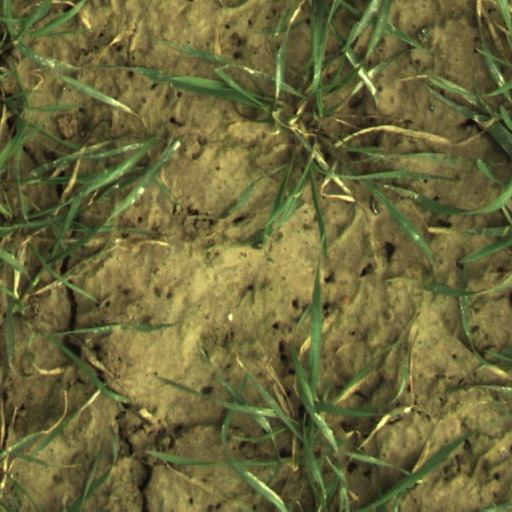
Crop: wheat